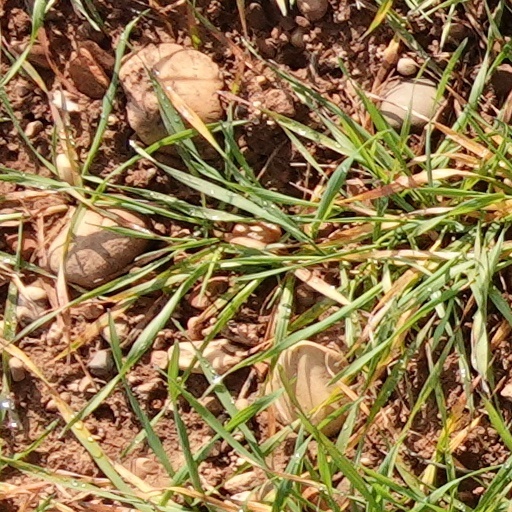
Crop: wheat